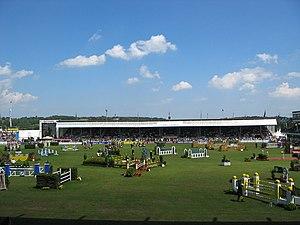
Le Concours Hippique International Officiel d'Aix-la-Chapelle est un ensemble de concours équestres international très réputé, qui a lieu chaque été à Aix-la-Chapelle, en Allemagne. Son Grand Prix de saut d'obstacles fait partie du Grand Chelem de cette discipline.